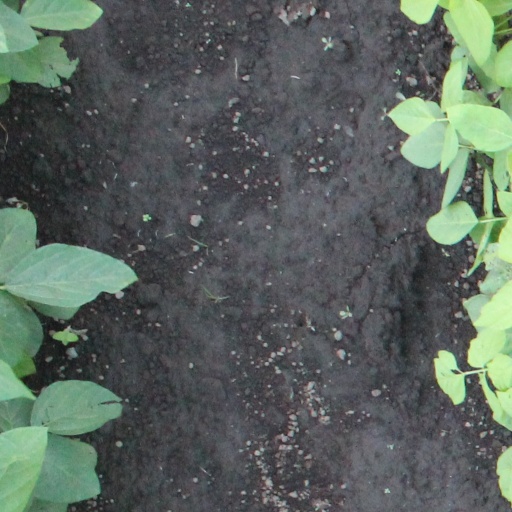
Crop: soybean